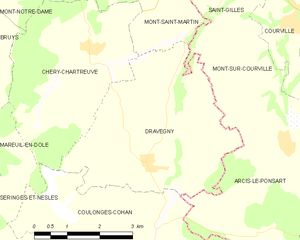
Carte des communes françaises: Dravegny